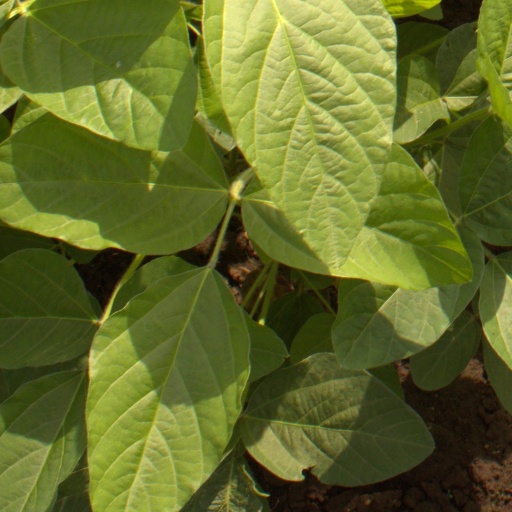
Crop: soybean